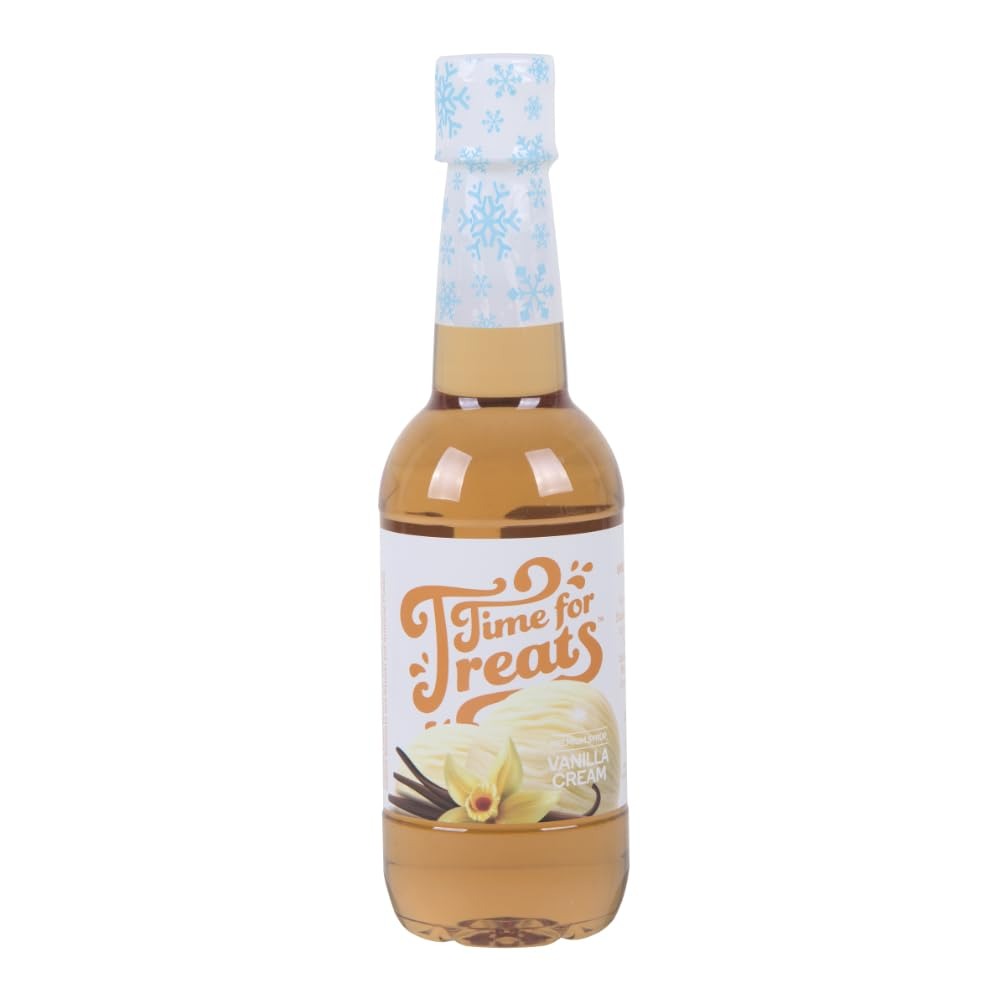
Item Name: Flavored Syrup for Snow Cones, Homemade Sodas, Cocktails, Coffee, Baking and More - Time For Treats 16.9 Fluid Ounce Bottle (Vanilla Cream)
Bullet Point 1: MULTIPLE WAYS TO ENJOY: Great for snow cones, slushes, ice pops, shakes, smoothies, ice cream, homemade sodas, italian sodas, cocktails, mocktails, sparkling waters, coffee, tea, cocoa, baking and more! Dream up your own new ways to use these delicious syrups!
Bullet Point 2: VARIETY OF FLAVORS: 23 delicious options from bubble gum to tropical punch! Made in the USA with high quality ingredients.
Bullet Point 3: SPILL RESISTANT CAP: Easy-to-use pour spout on 16.9 fluid ounce sturdy plastic bottle. The cap is designed to drip when turned upside down, or to poor if squeezed, allowing you to get just the right amount of syrup.
Bullet Point 4: LONG SAFE STORAGE PERIOD: When unopened and kept away from sunlight and high temperatures, these syrups will last for at least 5 years, usually much longer. Under these same conditions, refrigeration is not required after opening unless it is a sugar free syrup.
Bullet Point 5: GLUTEN-FREE AND NUT-FREE: Perfect for those with allergies or health restrictions.
Value: 16.9
Unit: Fl Oz

Price: 12